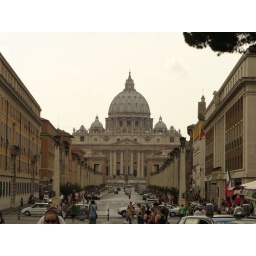
A street in Rome... I forget what building that is.